Departure (2004)

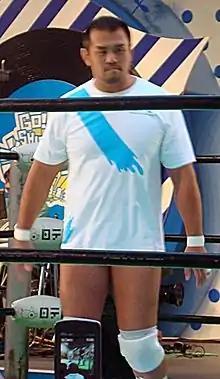
Jun Akiyama challenged for the GHC Heavyweight Championship in the main event.

At Noah's first ever show in 2000, Jun Akiyama turned heel for the first time in his career after he and Kenta Kobashi had defeated Mitsuharu Misawa and Akira Taue in the two out of three falls main event, with Akiyama winning both falls. The following night, Akiyama and Kobashi faced off in the main event, with Akiyama winning by referee stoppage after Kobashi legitimately passed out. This marked the first time Akiyama had defeated Kobashi in his career, and helped elevate Akiyama as one of NOAH's top stars in the formative years of the promotion. Due to large amounts of injuries piling up, Kobashi needed time off and was absent from Noah for much of 2001. While this was happening, Akiyama defeated Misawa on July 27, 2001, to win the GHC Heavyweight Championship. Akiyama successfully defended the championship against Tamon Honda and Vader, and defeated Yuji Nagata to retain the title in the main event of New Japan Pro-Wrestling's Wrestling World 2002. Despite the positive reception to Akiyama's reign, head booker Mitsuharu Misawa grew anxious that a lack of legitimate title contenders would damage both the title and Akiyama's reputation early in the promotion's life, and in April 2002 Akiyama dropped the championship to Yoshinari Ogawa as a stepping stone to get the championship back to Misawa. Shortly after, Akiyama primarily became a tag team wrestler, teaming with Akitoshi Saito to win the GHC Tag Team Championship in September. While Akiyama focused on tag team competition, Kobashi had returned and was set to become the top star of Noah, becoming number one contender for the GHC Heavyweight Championship in late 2002. On March 1, 2003, Kobashi defeated Misawa to win the GHC Heavyweight Championship and embarked on the longest reign in the championship's history, holding the title for over a year leading into Departure.